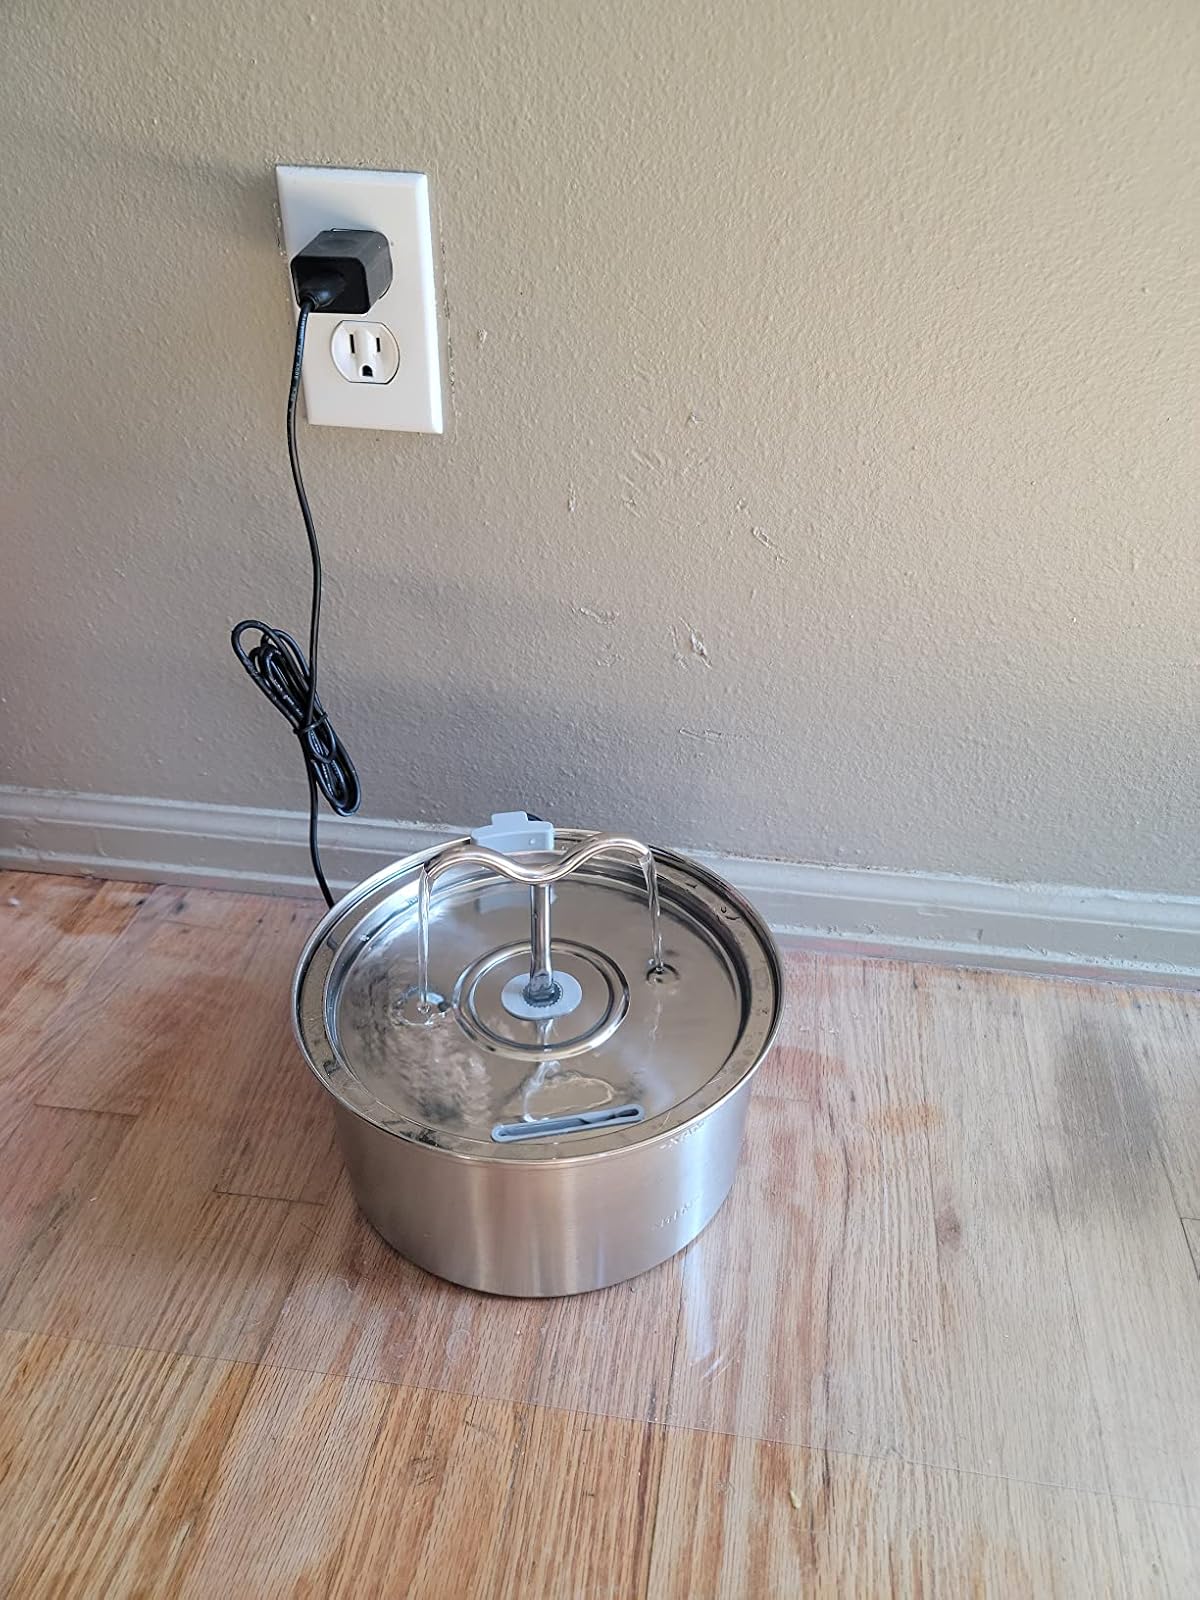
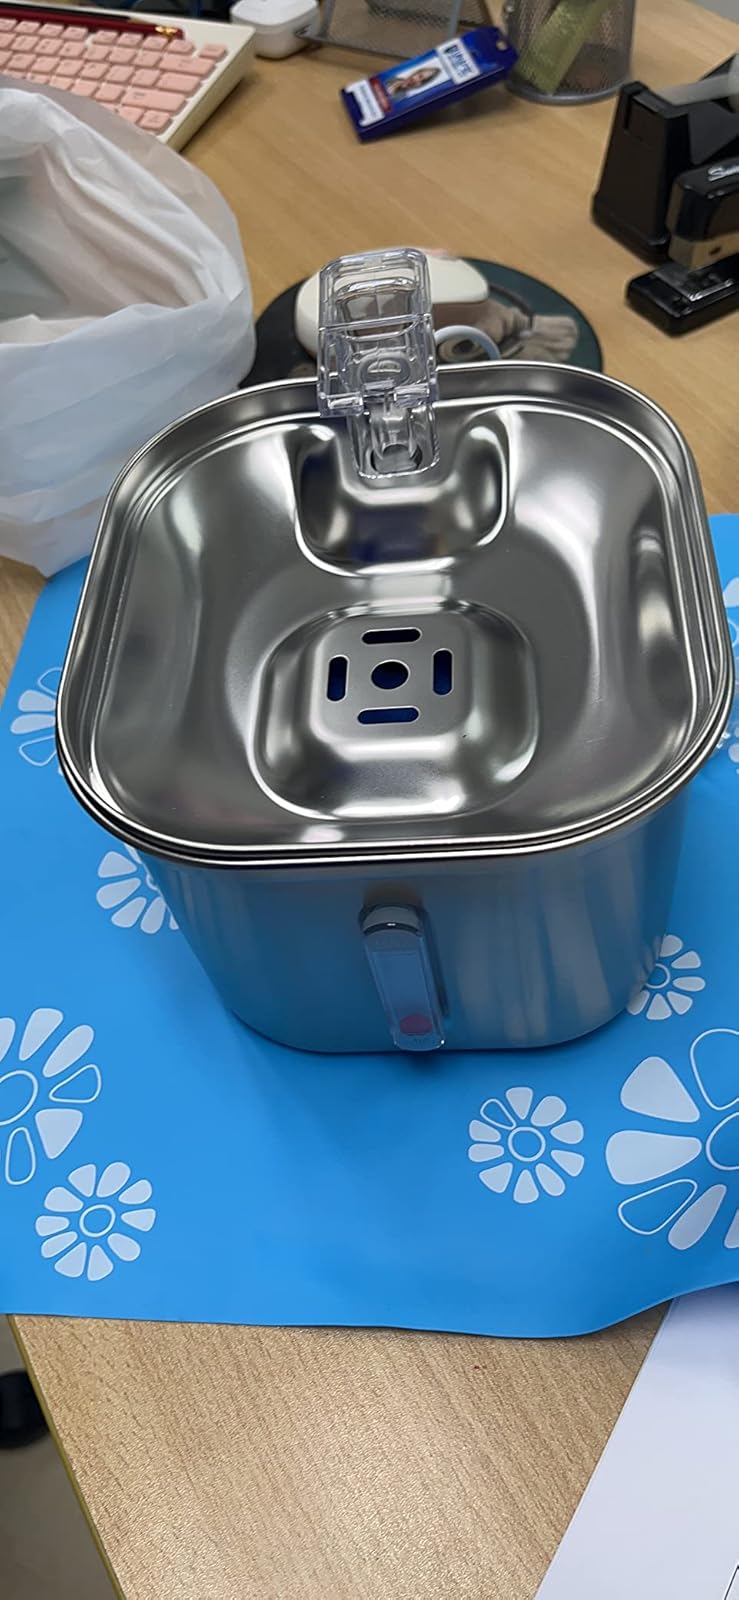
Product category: items_bowl
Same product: no